Hayes River

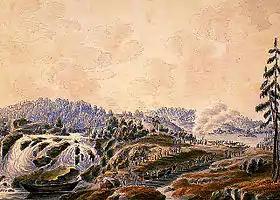
A brigade of York boats at a portage on the voyageur route by Peter Rindisbacher in 1821

Long before Europeans came to Canada, Manitoba First Nations were using the Hayes River as ancient campsites according to pictographs. It traverses the traditional territory of four First Nations: Norway House Cree Nation, Bunibonibee Cree Nation, Shamattawa First Nation, and York Factory Cree Nation. It continues to be an important source of traditional harvesting for the First Nations.